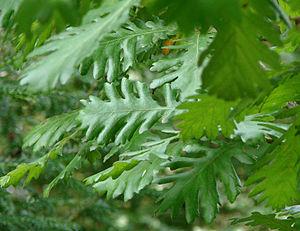
Feuillage d'un chêne de Hongrie (Quercus frainetto). Zoo d'Amiens.